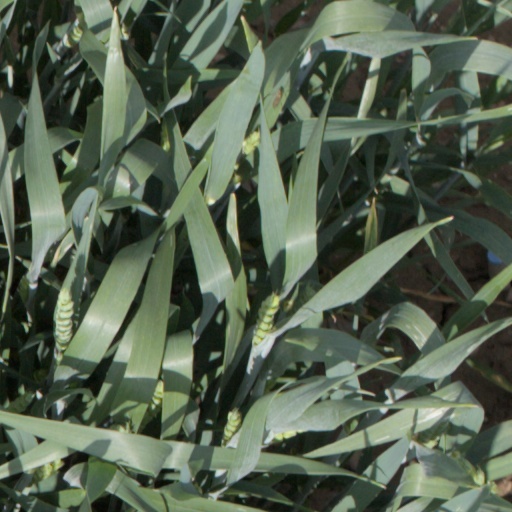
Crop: wheat